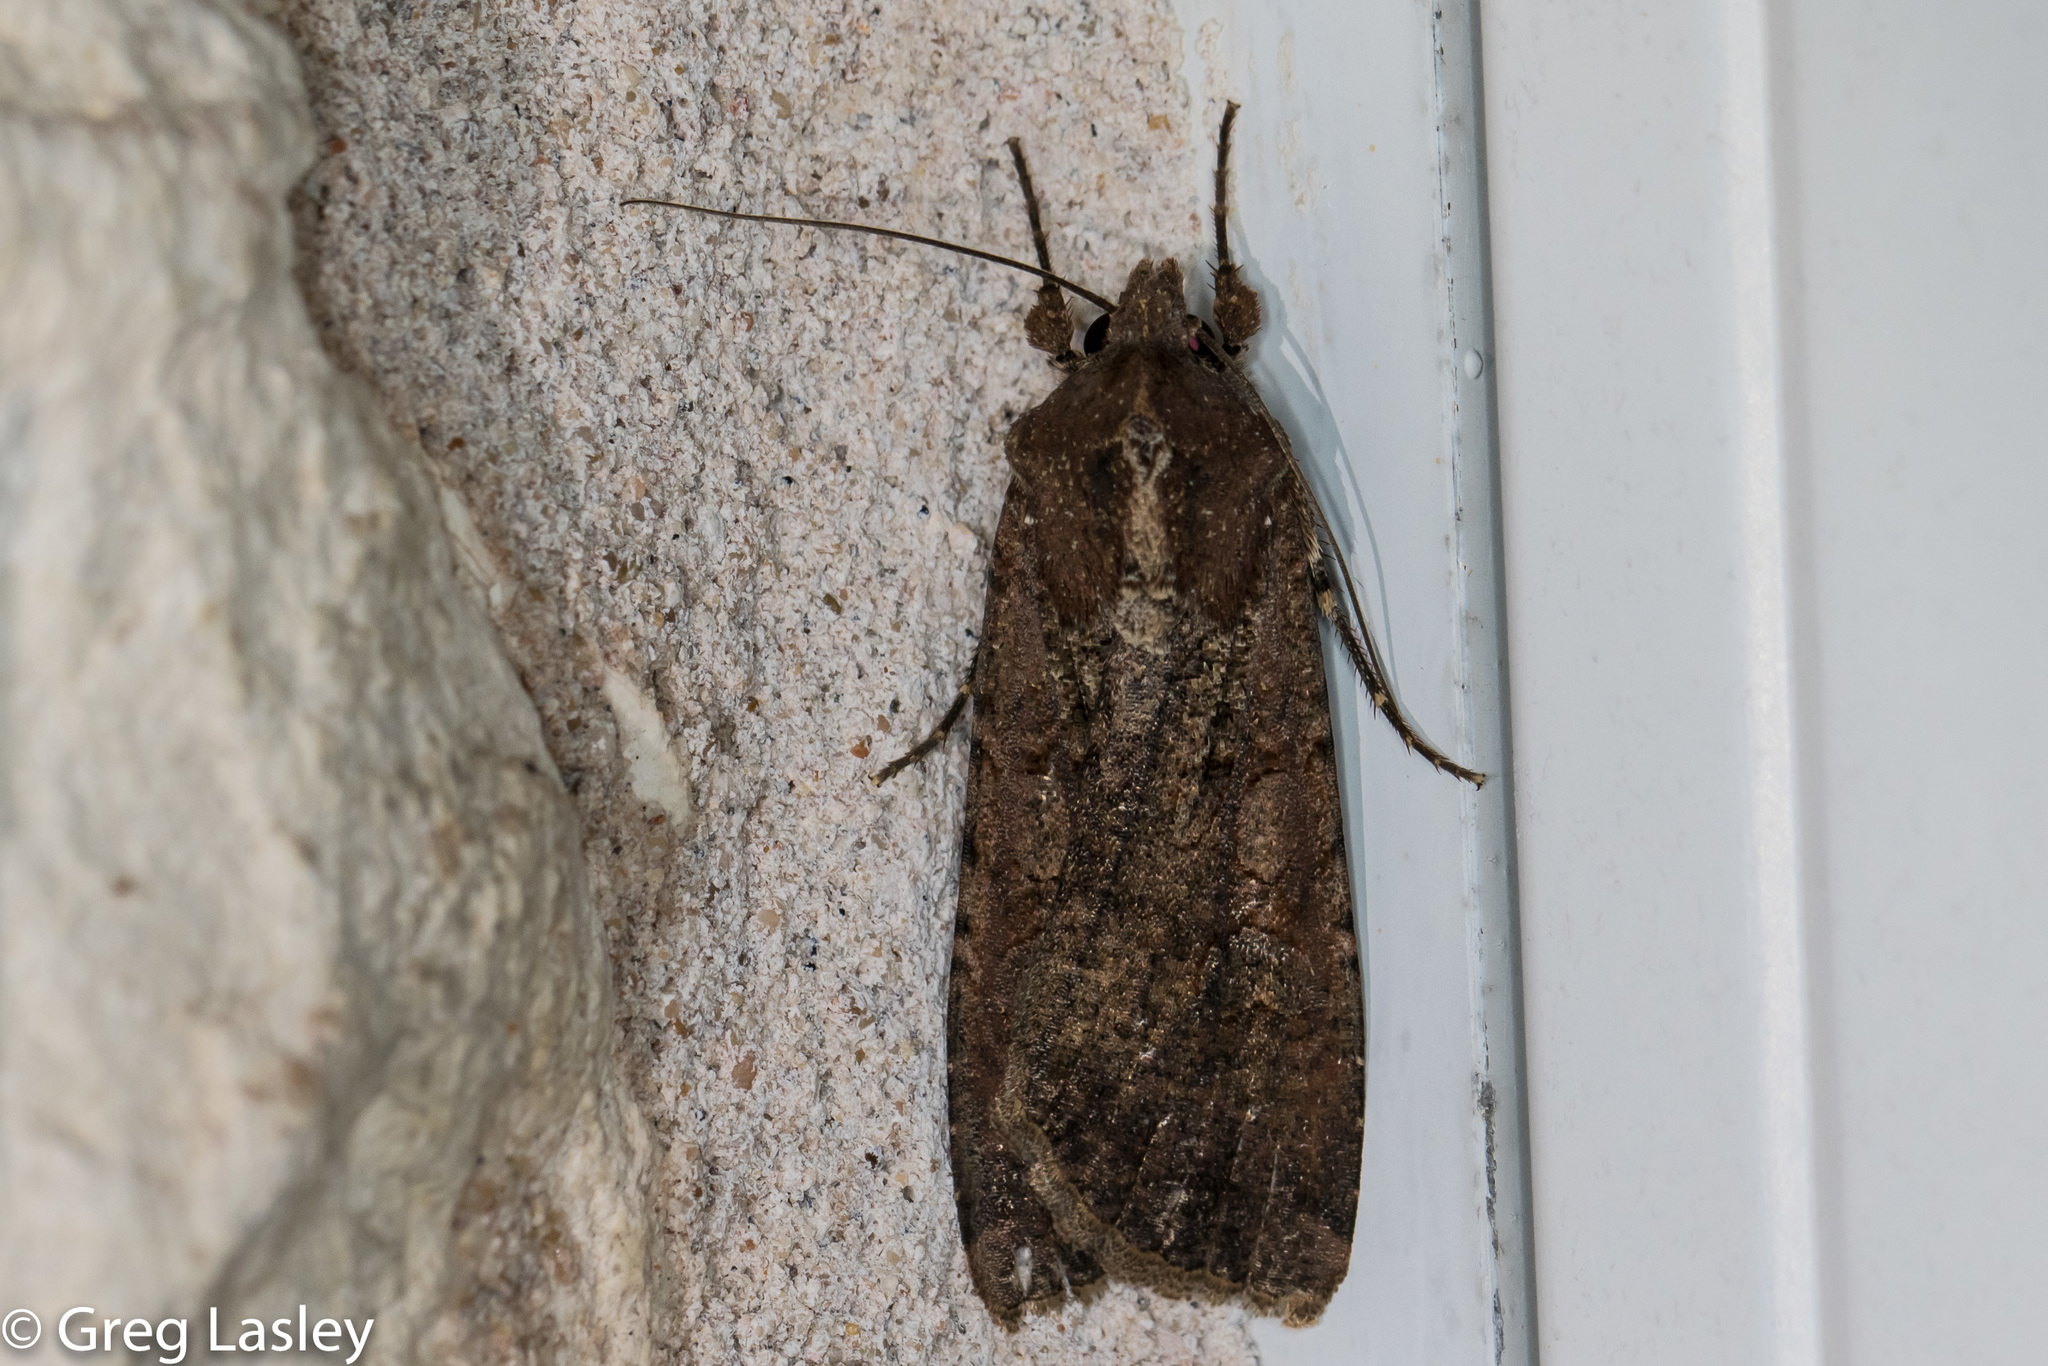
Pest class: cutworms